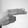
ASL letter: H